Chubb detector lock

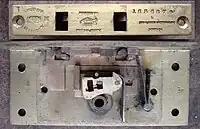
A small Chubb detector lock from a gun case (circa 1910)

In 1820, Jeremiah joined his brother Charles in starting their own lock company, Chubb Locks. They moved from Portsmouth to Willenhall in Staffordshire, the lockmaking capital of Great Britain, and opened a factory in Temple Street. In 1836 they moved to St James' Square in the same town. A further move to the site of the old workhouse in Railway Street followed in 1838. The Chubb lock reportedly became popular as a result of the interest generated when King George IV accidentally sat on a Chubb lock that still had the key inserted.